Aasif Mandvi

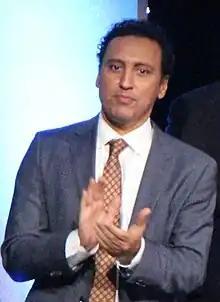
Mandvi in 2016

Aasif Hakim Mandviwala, known professionally as Aasif Mandvi, is a British–American actor, comedian and writer. He was a correspondent on "The Daily Show" from 2006 to 2017. Mandvi's other television work includes the HBO comedy series "The Brink" and the CBS/Paramount+ psychological drama "Evil". His film roles include playing Mr. Aziz in "Spider-Man 2" and in "The Last Airbender". His stage work includes appearing on Broadway as Ali Hakim in "Oklahoma!" and in productions of "Disgraced" (2012), which won the Pulitzer Prize in 2013.